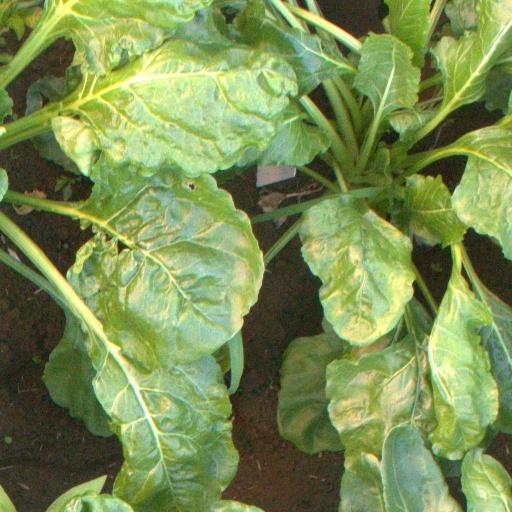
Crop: sugar beet